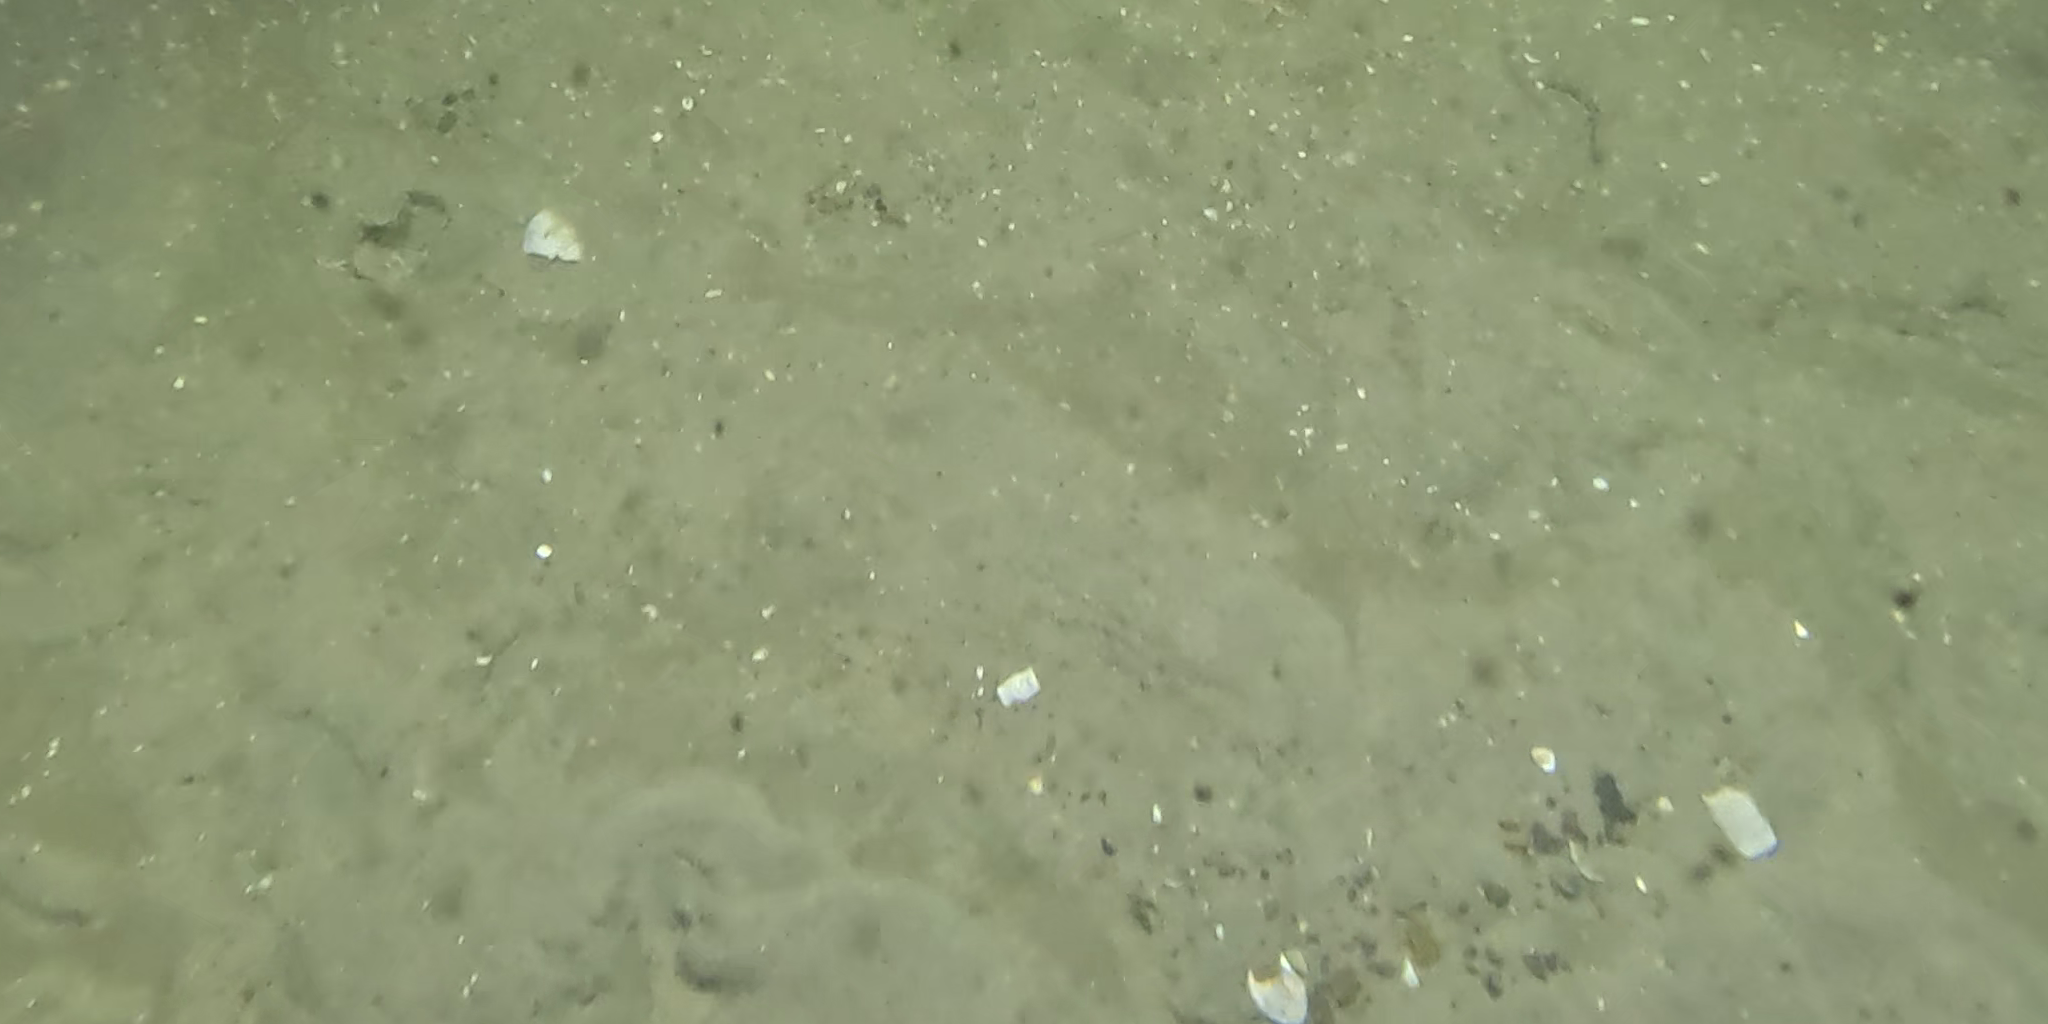
Seabed habitat: sand